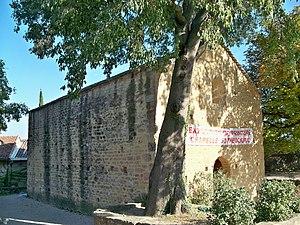
Chapelle Saint Théodoric de Chateauneuf du Pape (84) This building is classé au titre des Monuments Historiques. It is indexed in the Base Mérimée, a database of architectural heritage maintained by the French Ministry of Culture,
La chapelle Saint-Théodoric de Châteauneuf-du-Pape est situé à Châteauneuf-du-Pape, dans le Vaucluse.
Cet article recense les monuments historiques du département de Vaucluse, en France.